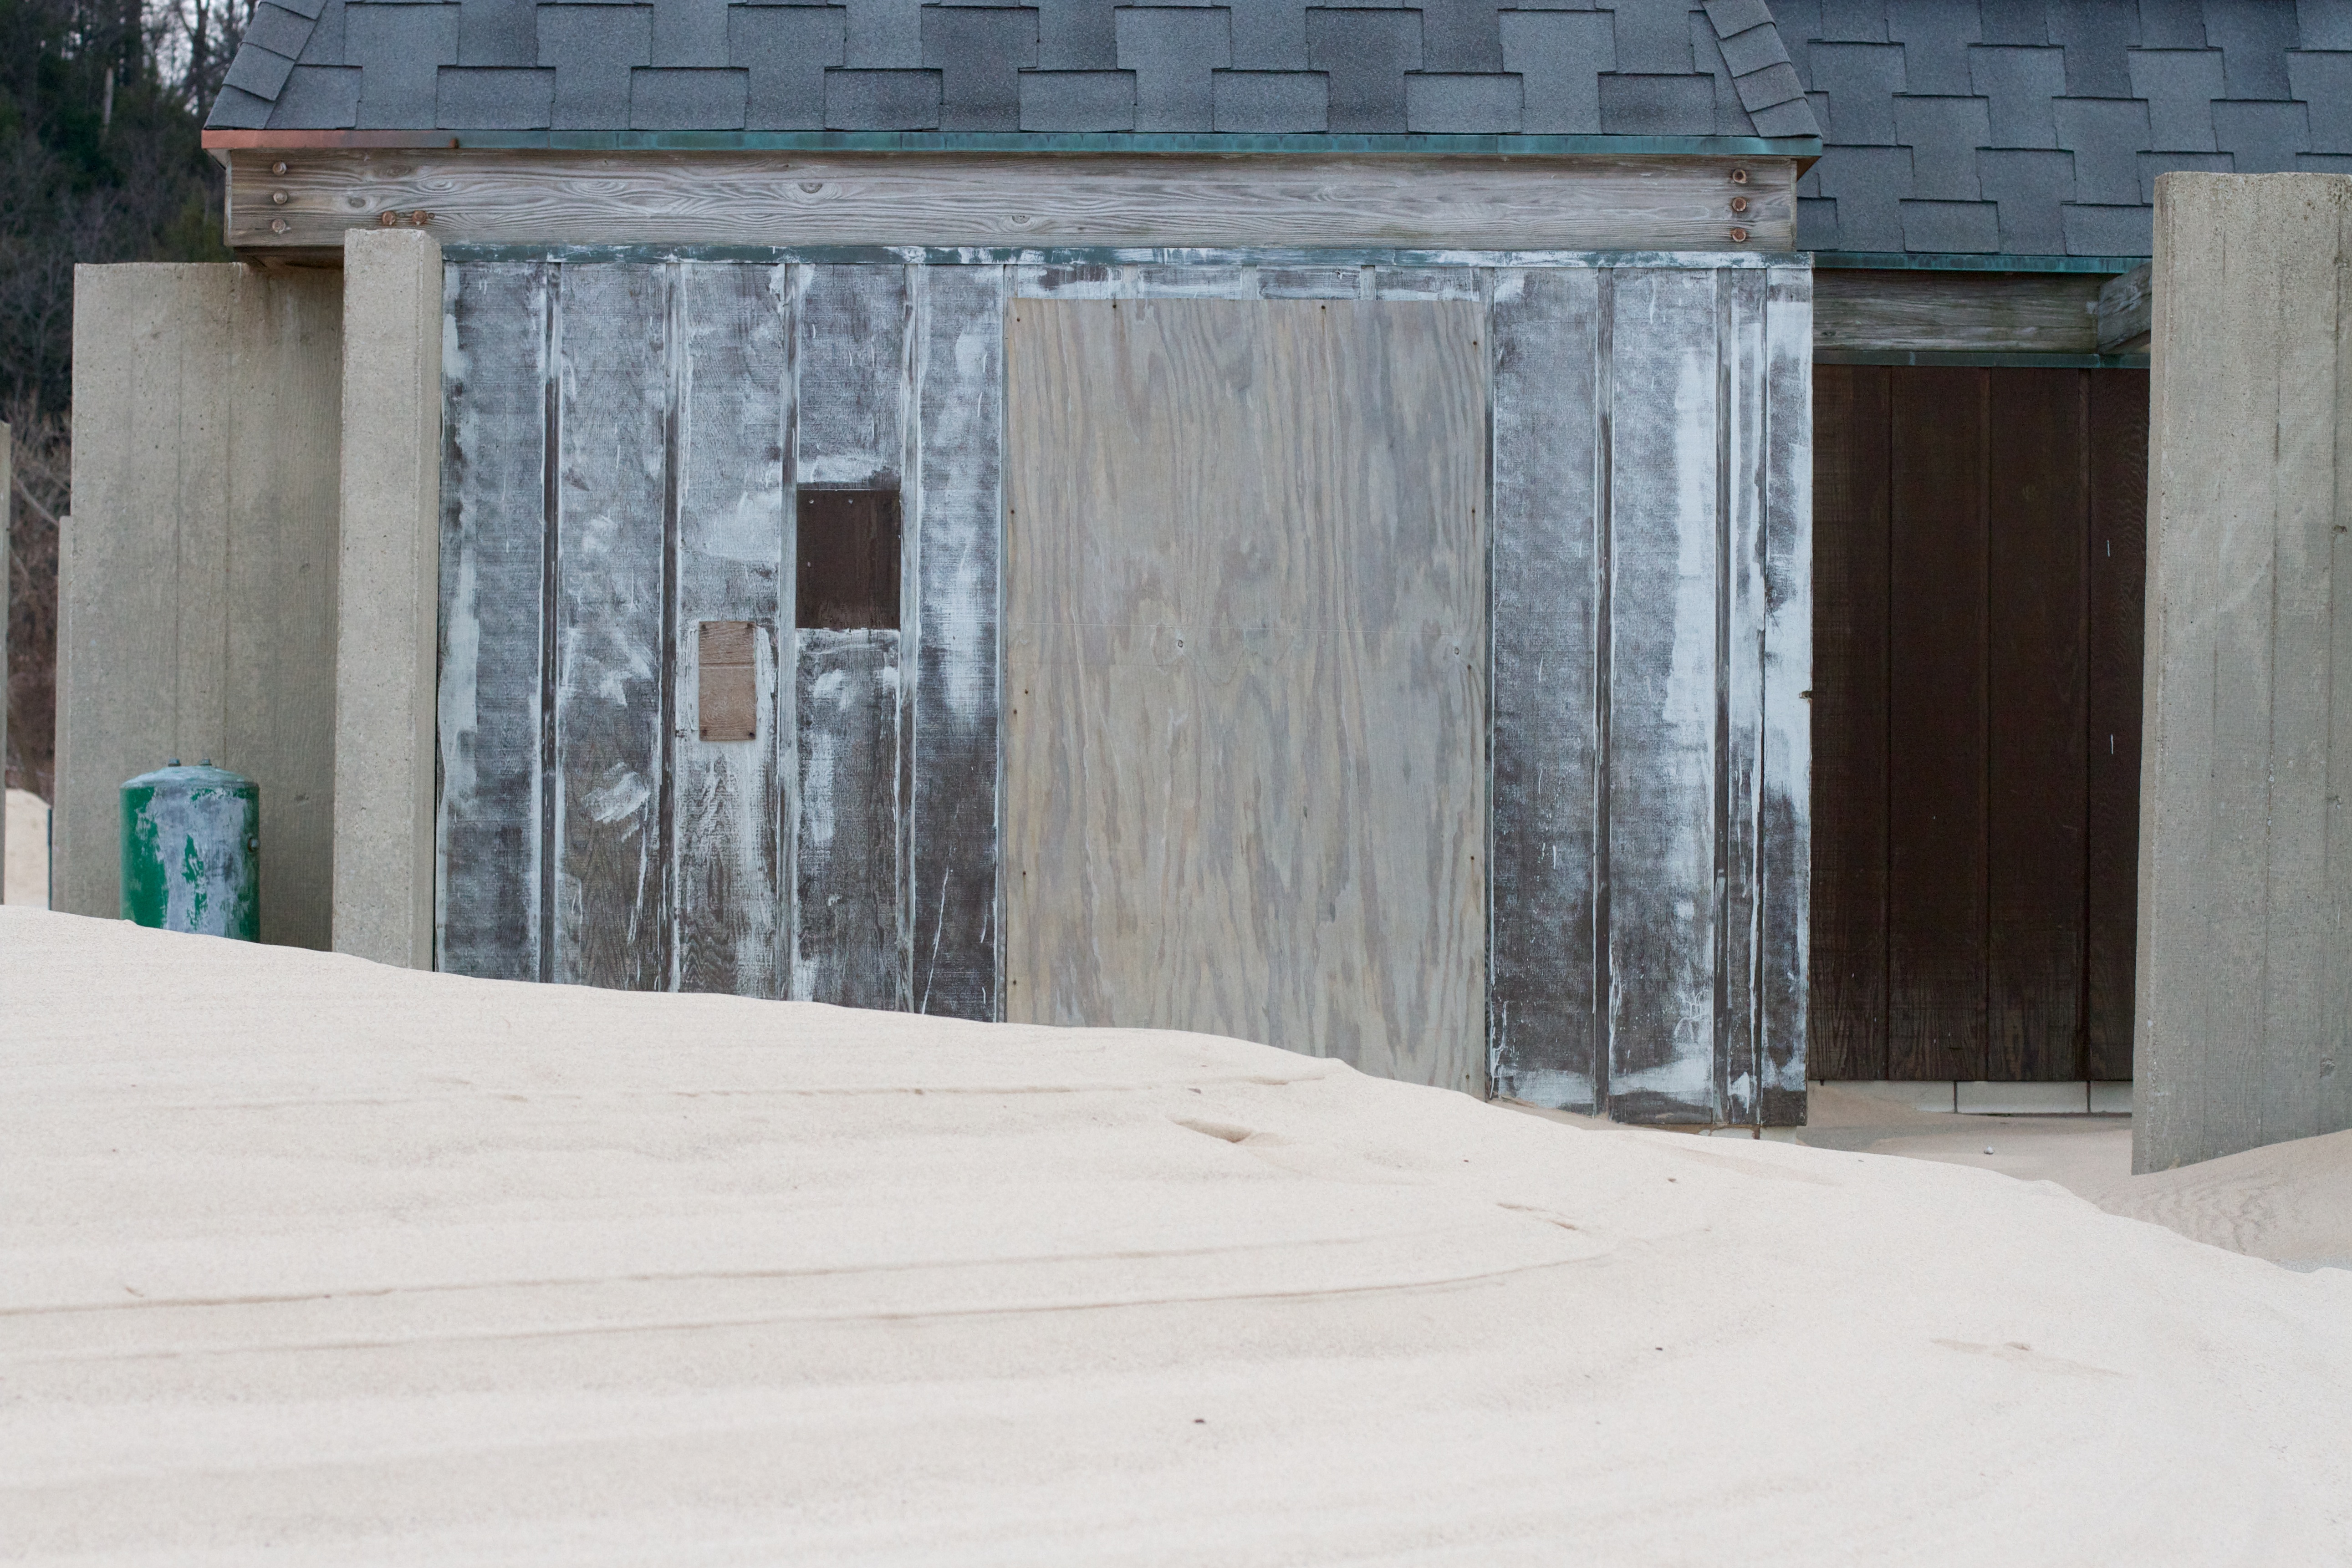
snow, winter, architecture, wood, house, floor, home, wall, weather, facade, outdoor structure